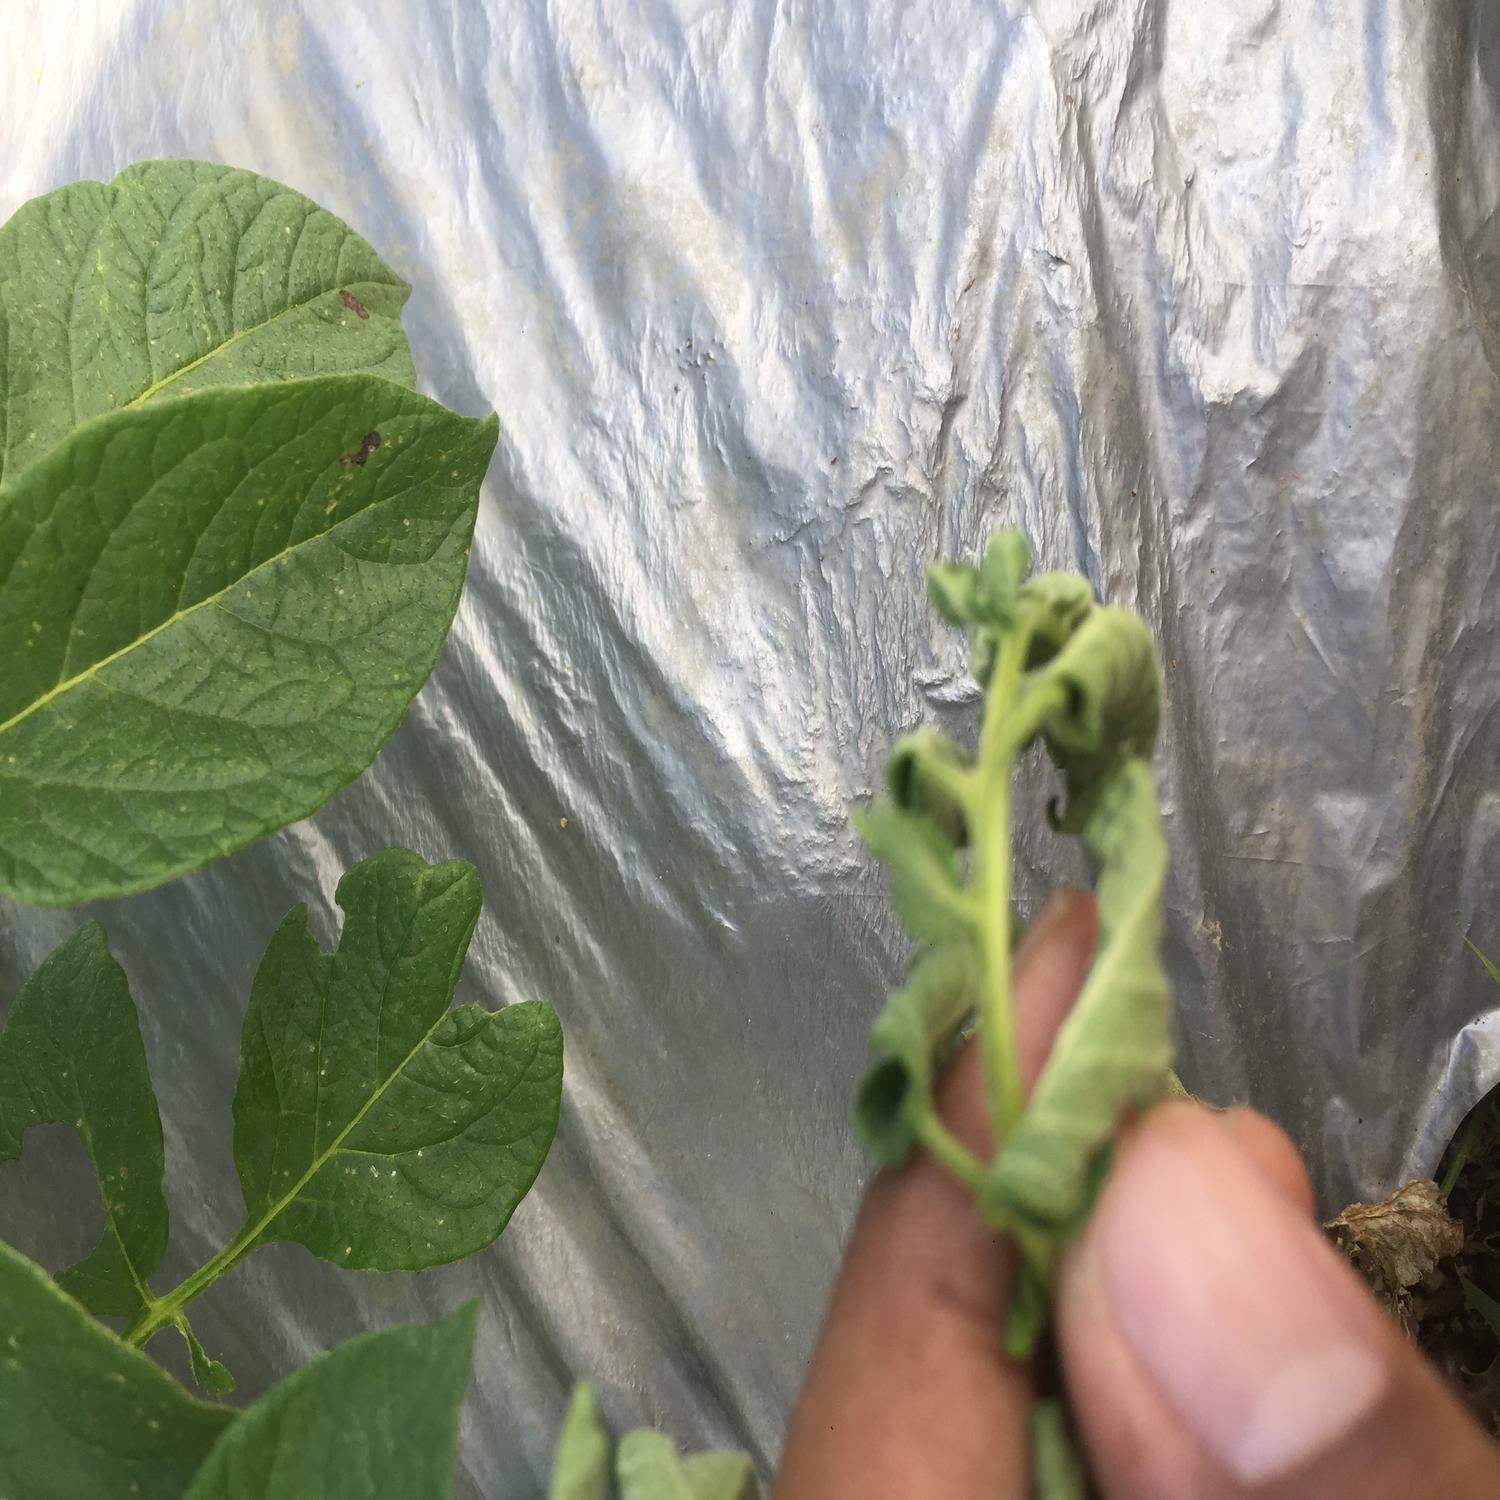
Etiqueta: Pudricion_Parda